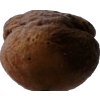
Label: peach